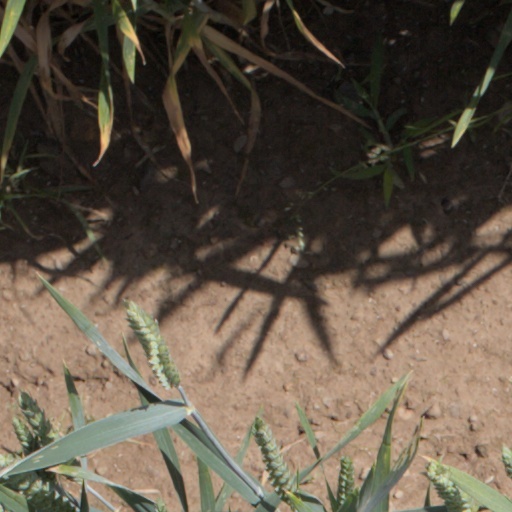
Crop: wheat